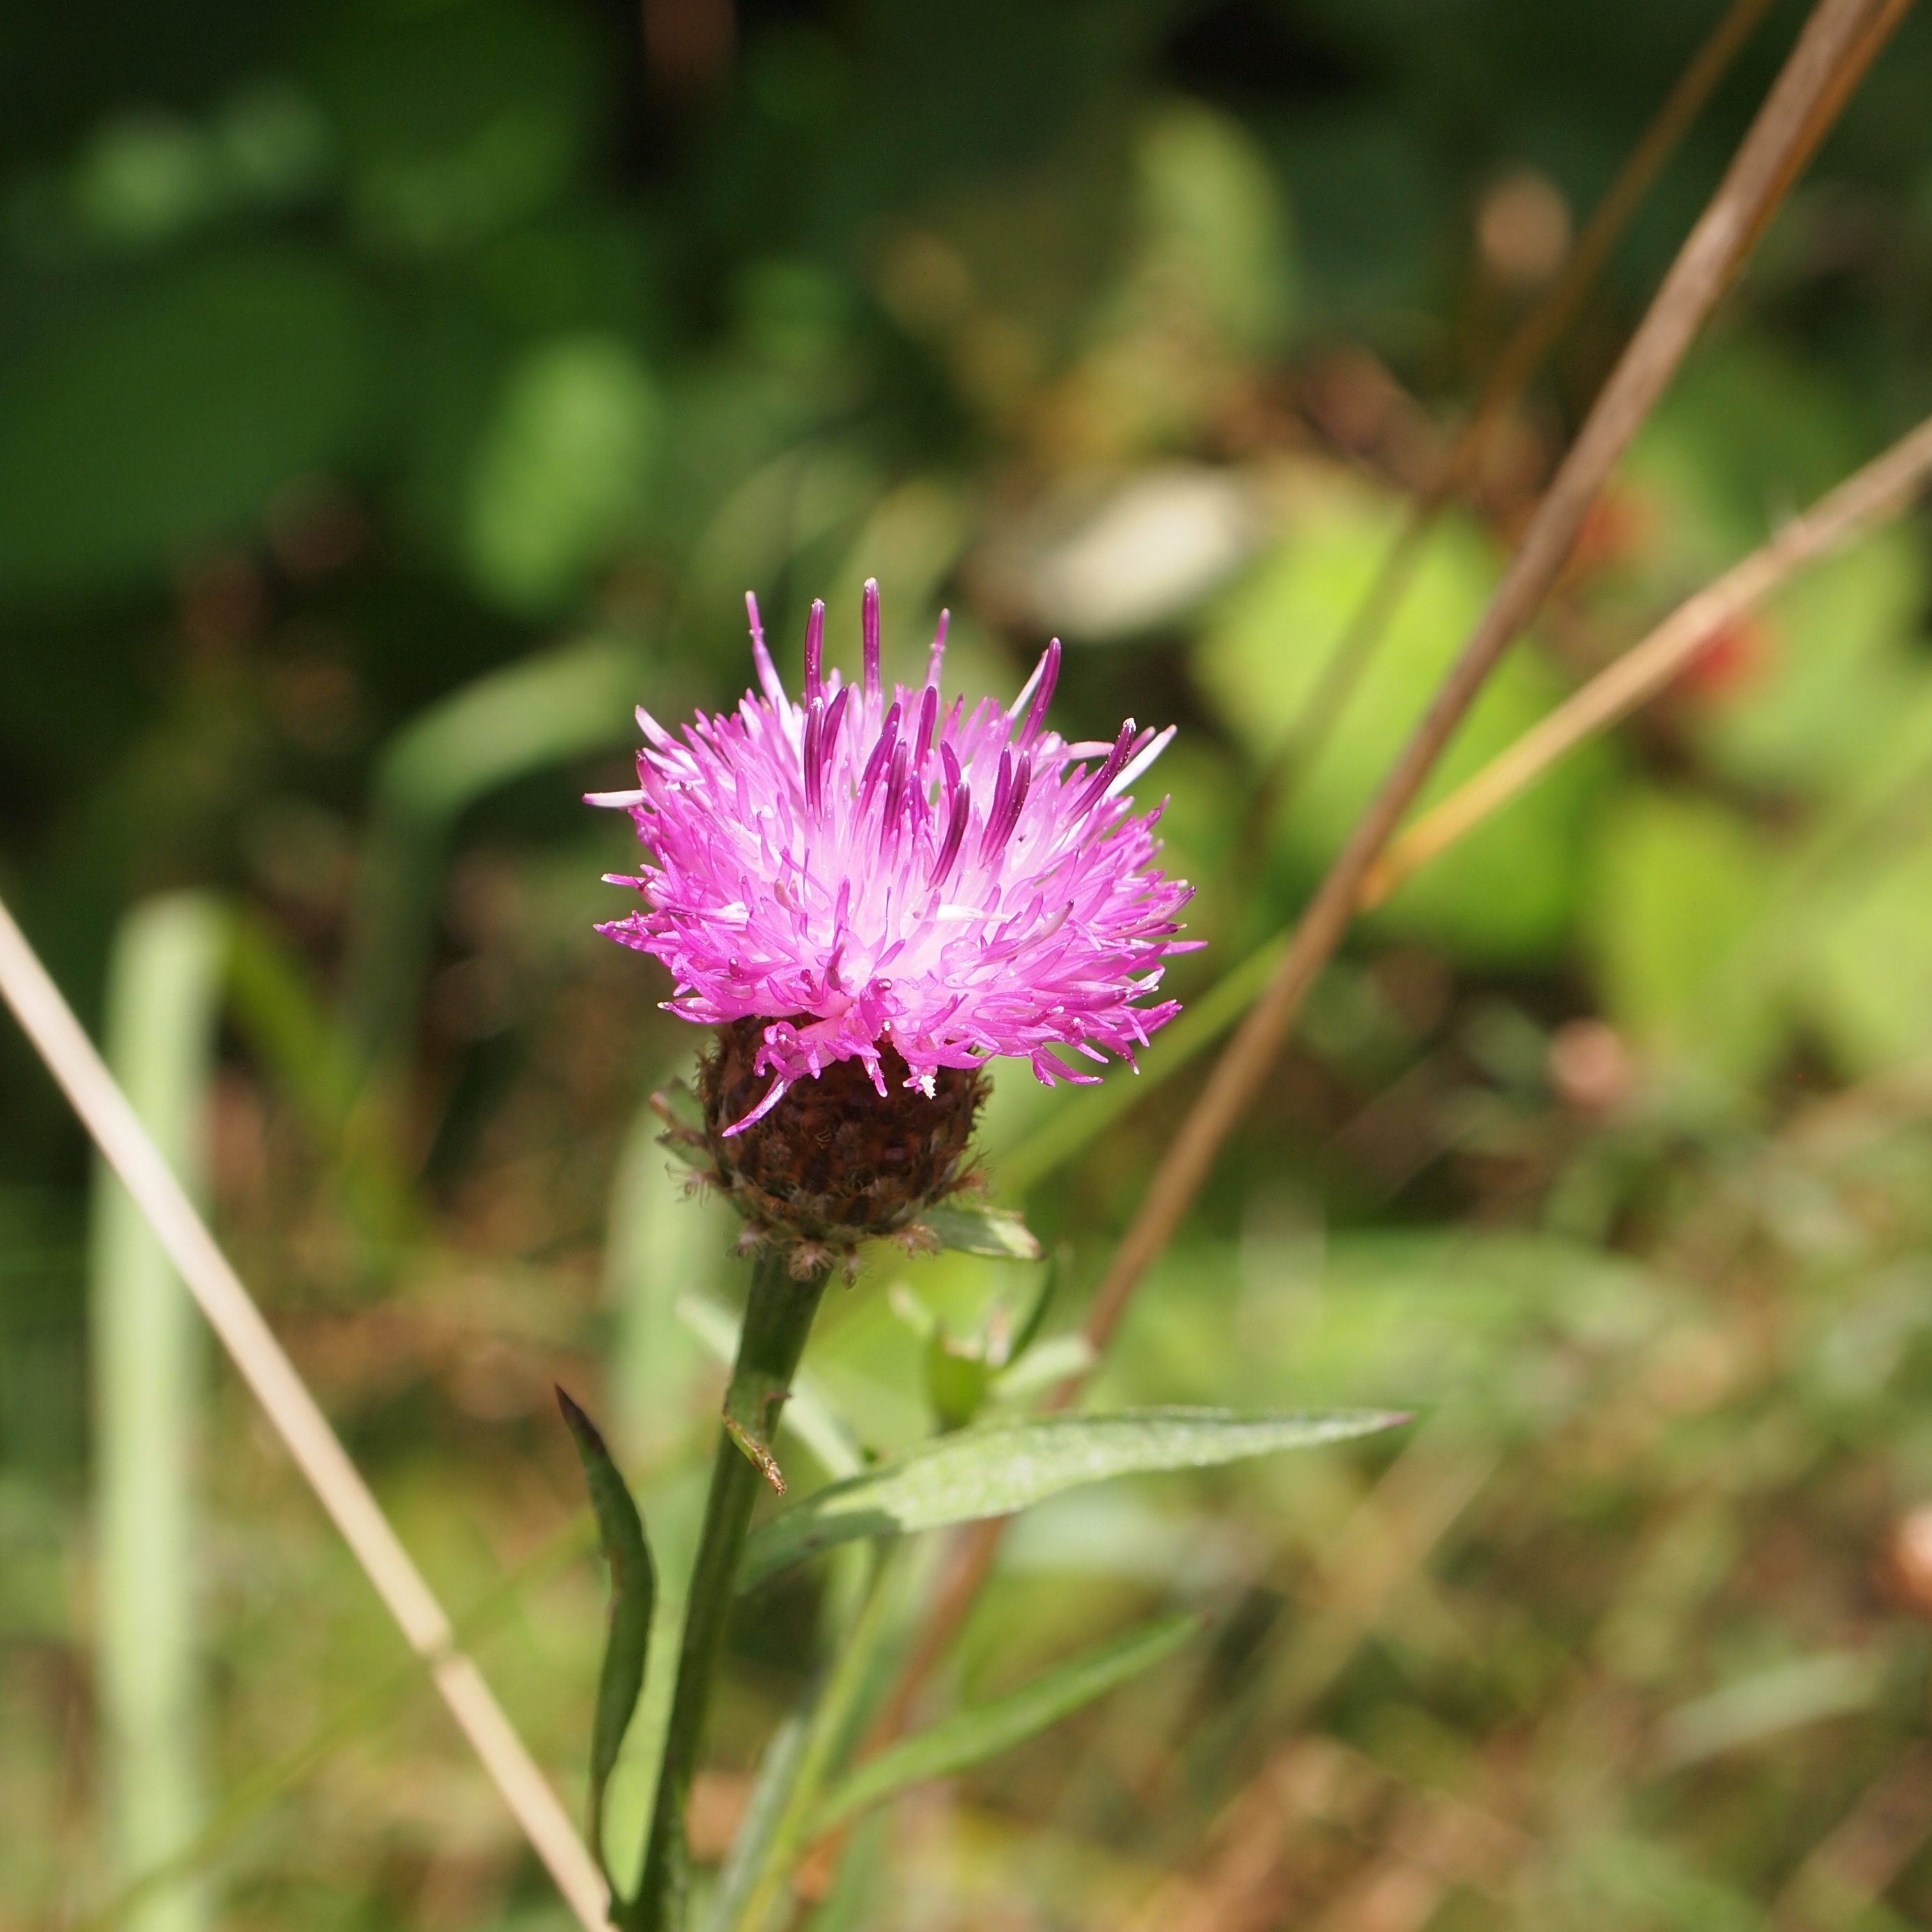
nature, grass, plant, field, meadow, flower, bloom, produce, botany, flora, wildflower, shrub, thistle, bosrand, pink flower, macro photography, flowering plant, daisy family, silybum, plant stem, land plant, spanish rider